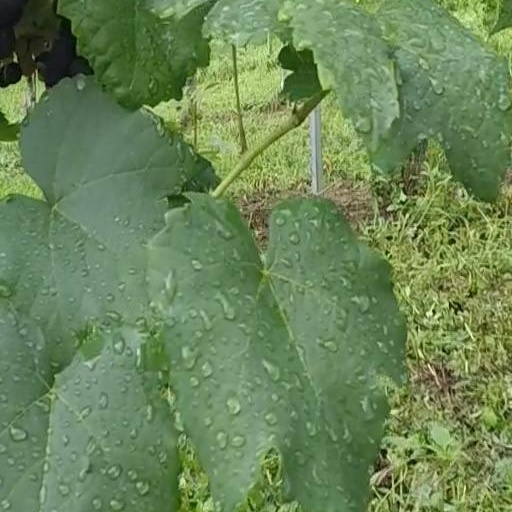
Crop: grape